Jaguar XJ

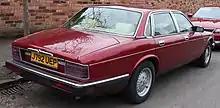
Rear view of a 1992 Jaguar Sovereign

The car was significantly facelifted again in April 1979, known as the Series III, incorporating a subtle exterior redesign by Pininfarina. Changes from the Series II included thicker and more incorporated rubber bumpers with decorative chrome only on the top edge, flush door handles, one-piece front door glass without a separate quarter light, a grille with only vertical vanes, reverse lights moved from the boot plinth to the larger rear light clusters, and a revised roofline with narrower door frames and increased glass area. The C-pillar was also subtly modified with a more prominent "Hofmeister kink" at its base. The option of a sunroof and cruise control were also offered for the first time. Also For the series 3 Jaguar asked Pirelli to develop a new tyre the Cinturato P5 to improve the handling and performance of these luxury cars in 205/70R15 Cinturato P5 for the 6 cylinder cars and 215/70R15 Cinturato P5 for the V12.